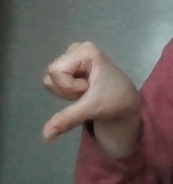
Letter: waw